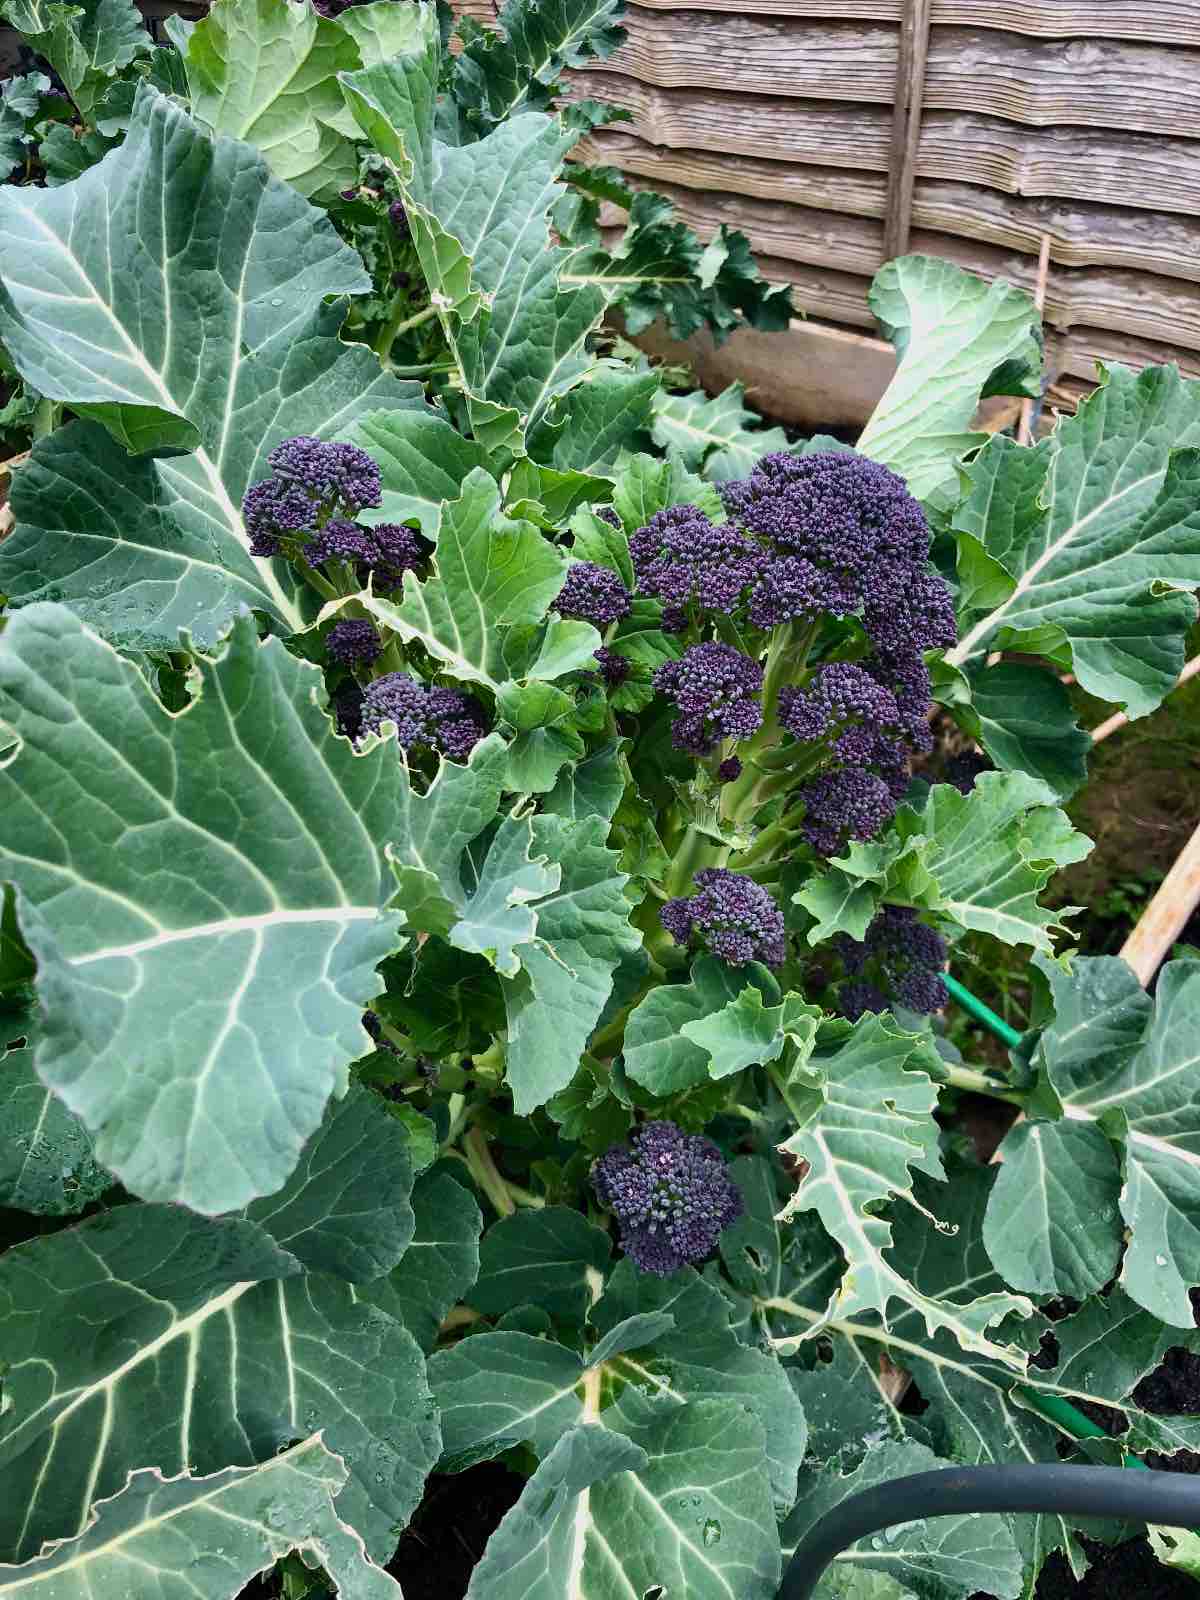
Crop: unknown
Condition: broccoli